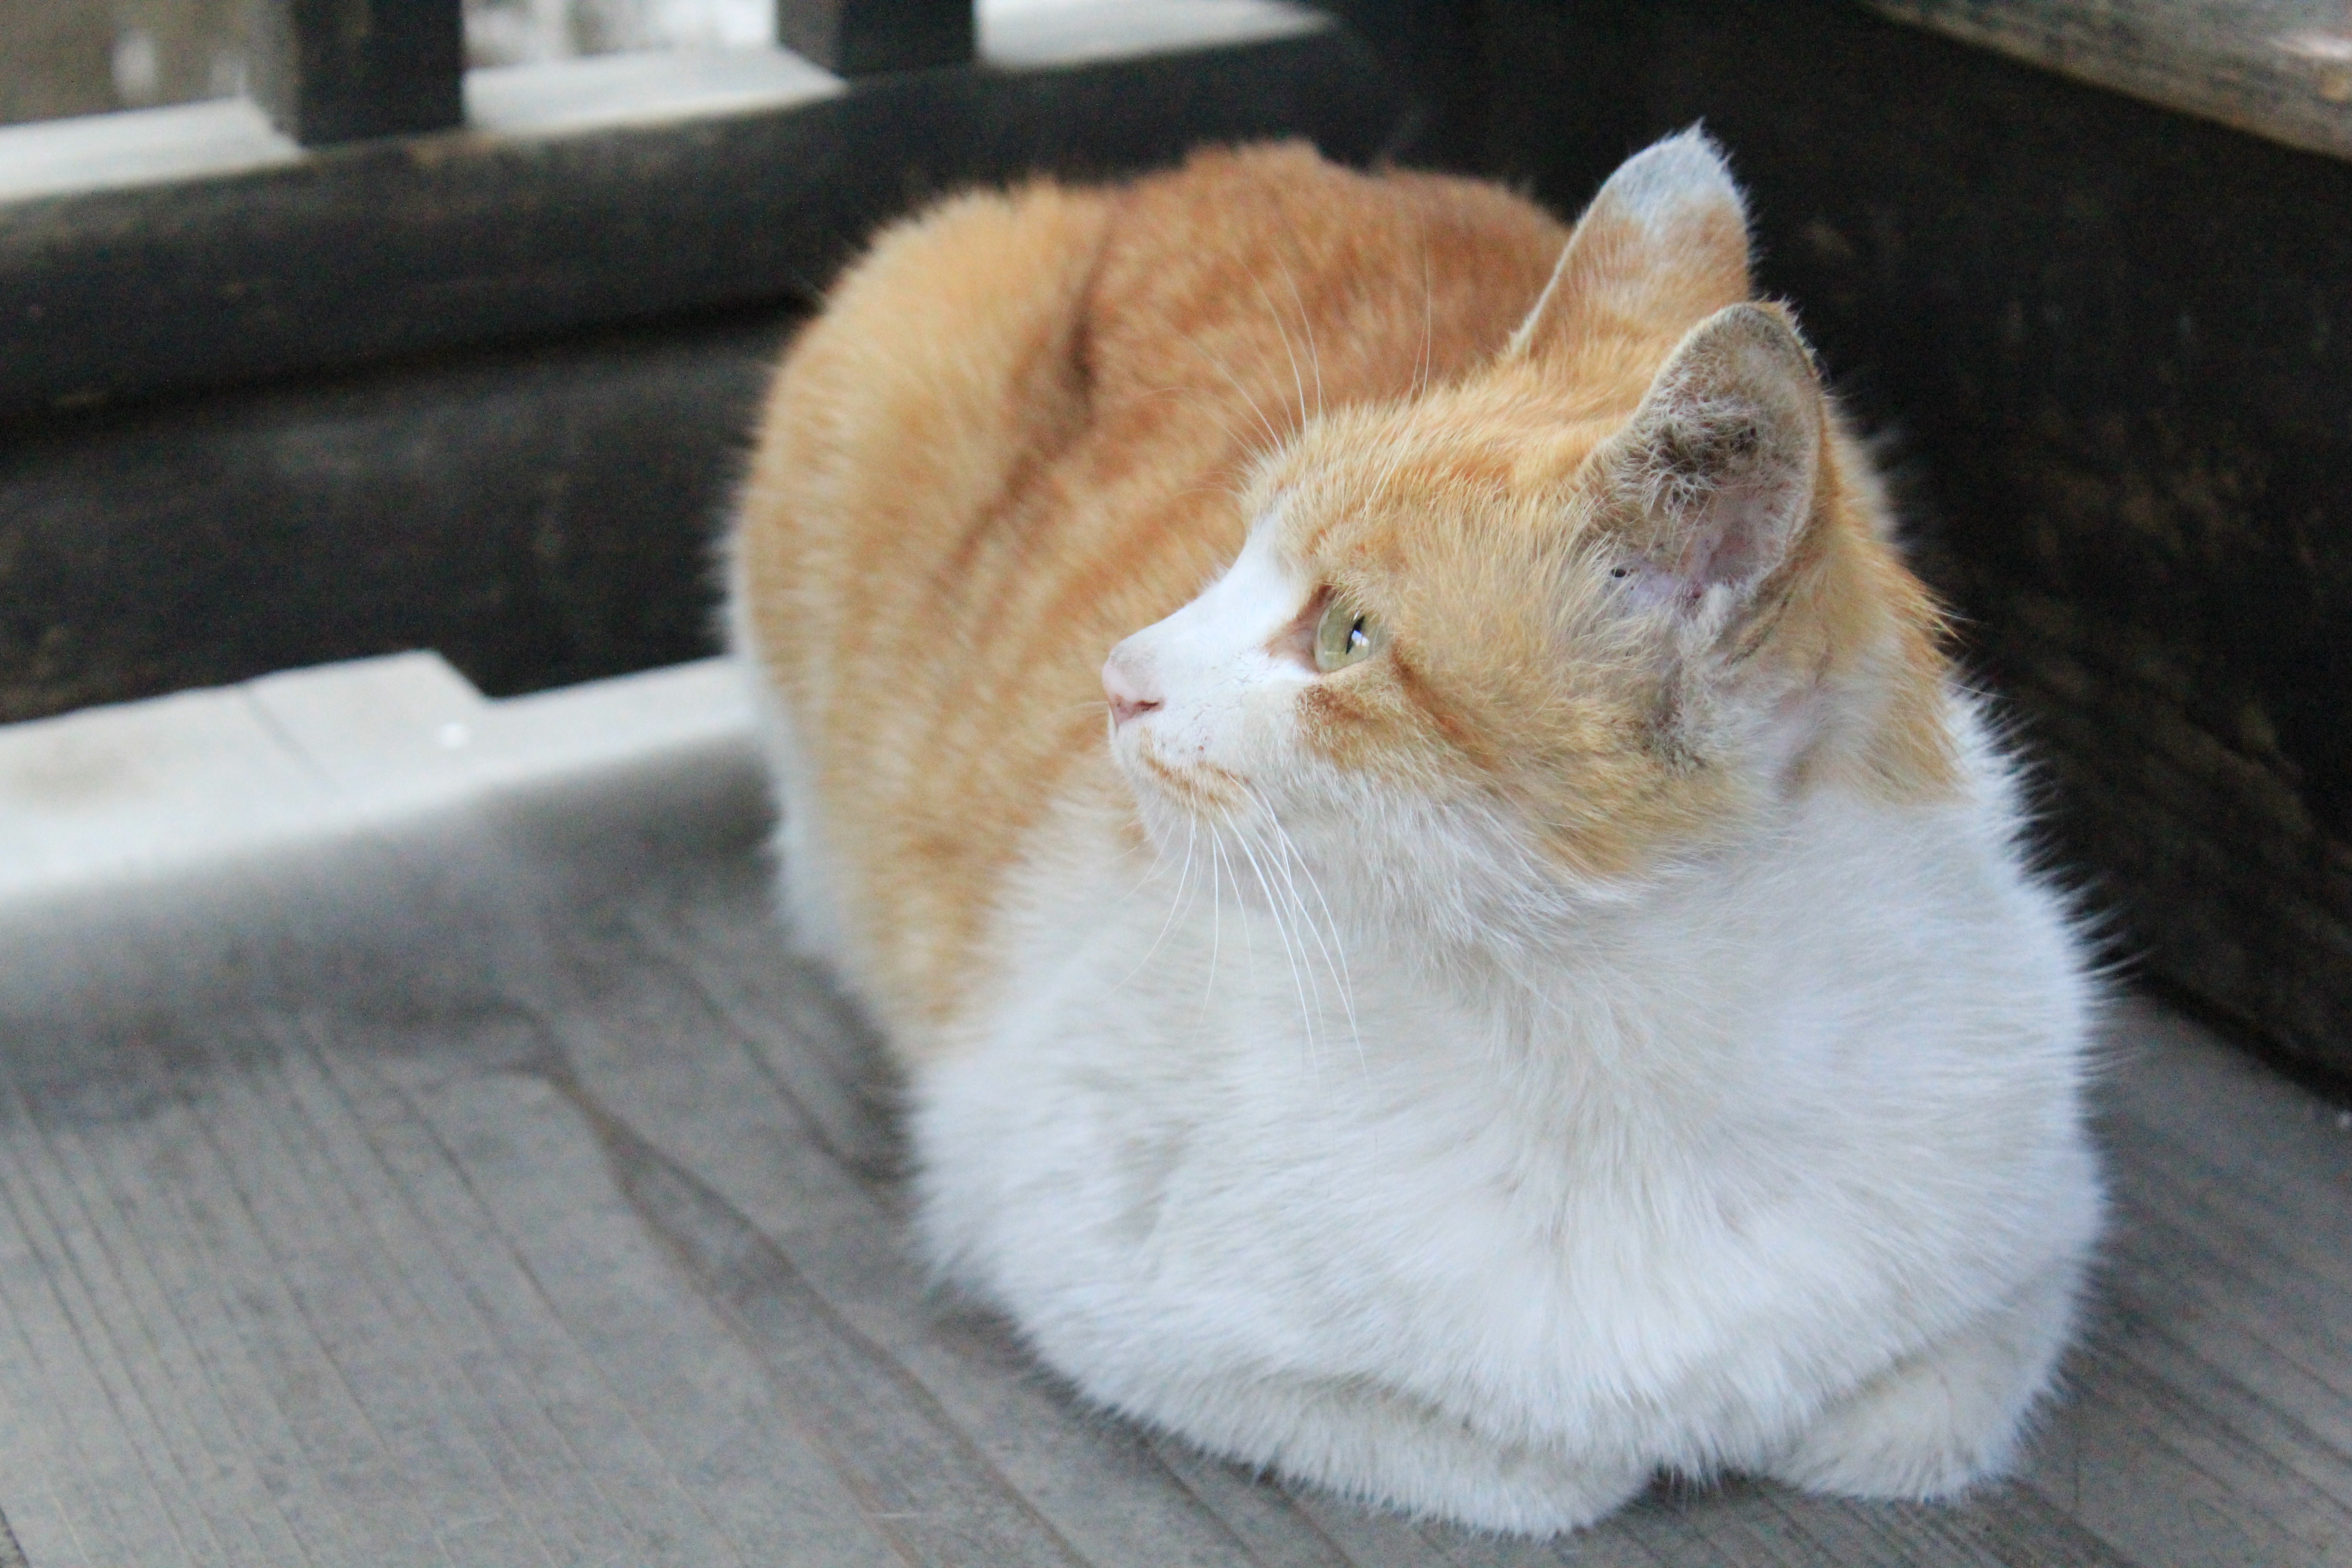
animal, kitten, cat, calm, mammal, nose, whiskers, kitty, vertebrate, persian, small to medium sized cats, cat like mammal, dog breed group, domestic short haired cat, domestic long haired cat